On a Clear Day You Can See Forever (film)

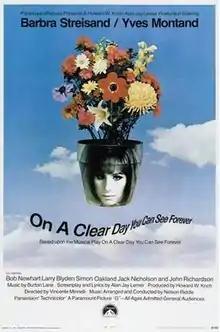

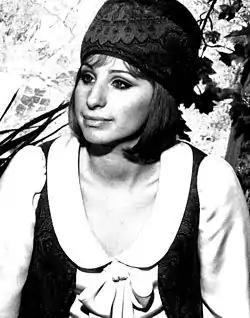
Barbra Streisand

On a Clear Day You Can See Forever is a 1970 American musical comedy drama fantasy film starring Barbra Streisand and Yves Montand and directed by Vincente Minnelli. The screenplay by Alan Jay Lerner is adapted from his book for the 1965 stage production of the same name. The songs feature lyrics by Lerner and music by Burton Lane. The plot follows a hypnotherapist who discovers that his meek patient has an enigmatic past life as a 19th century aristocrat and begins to fall in love with her.